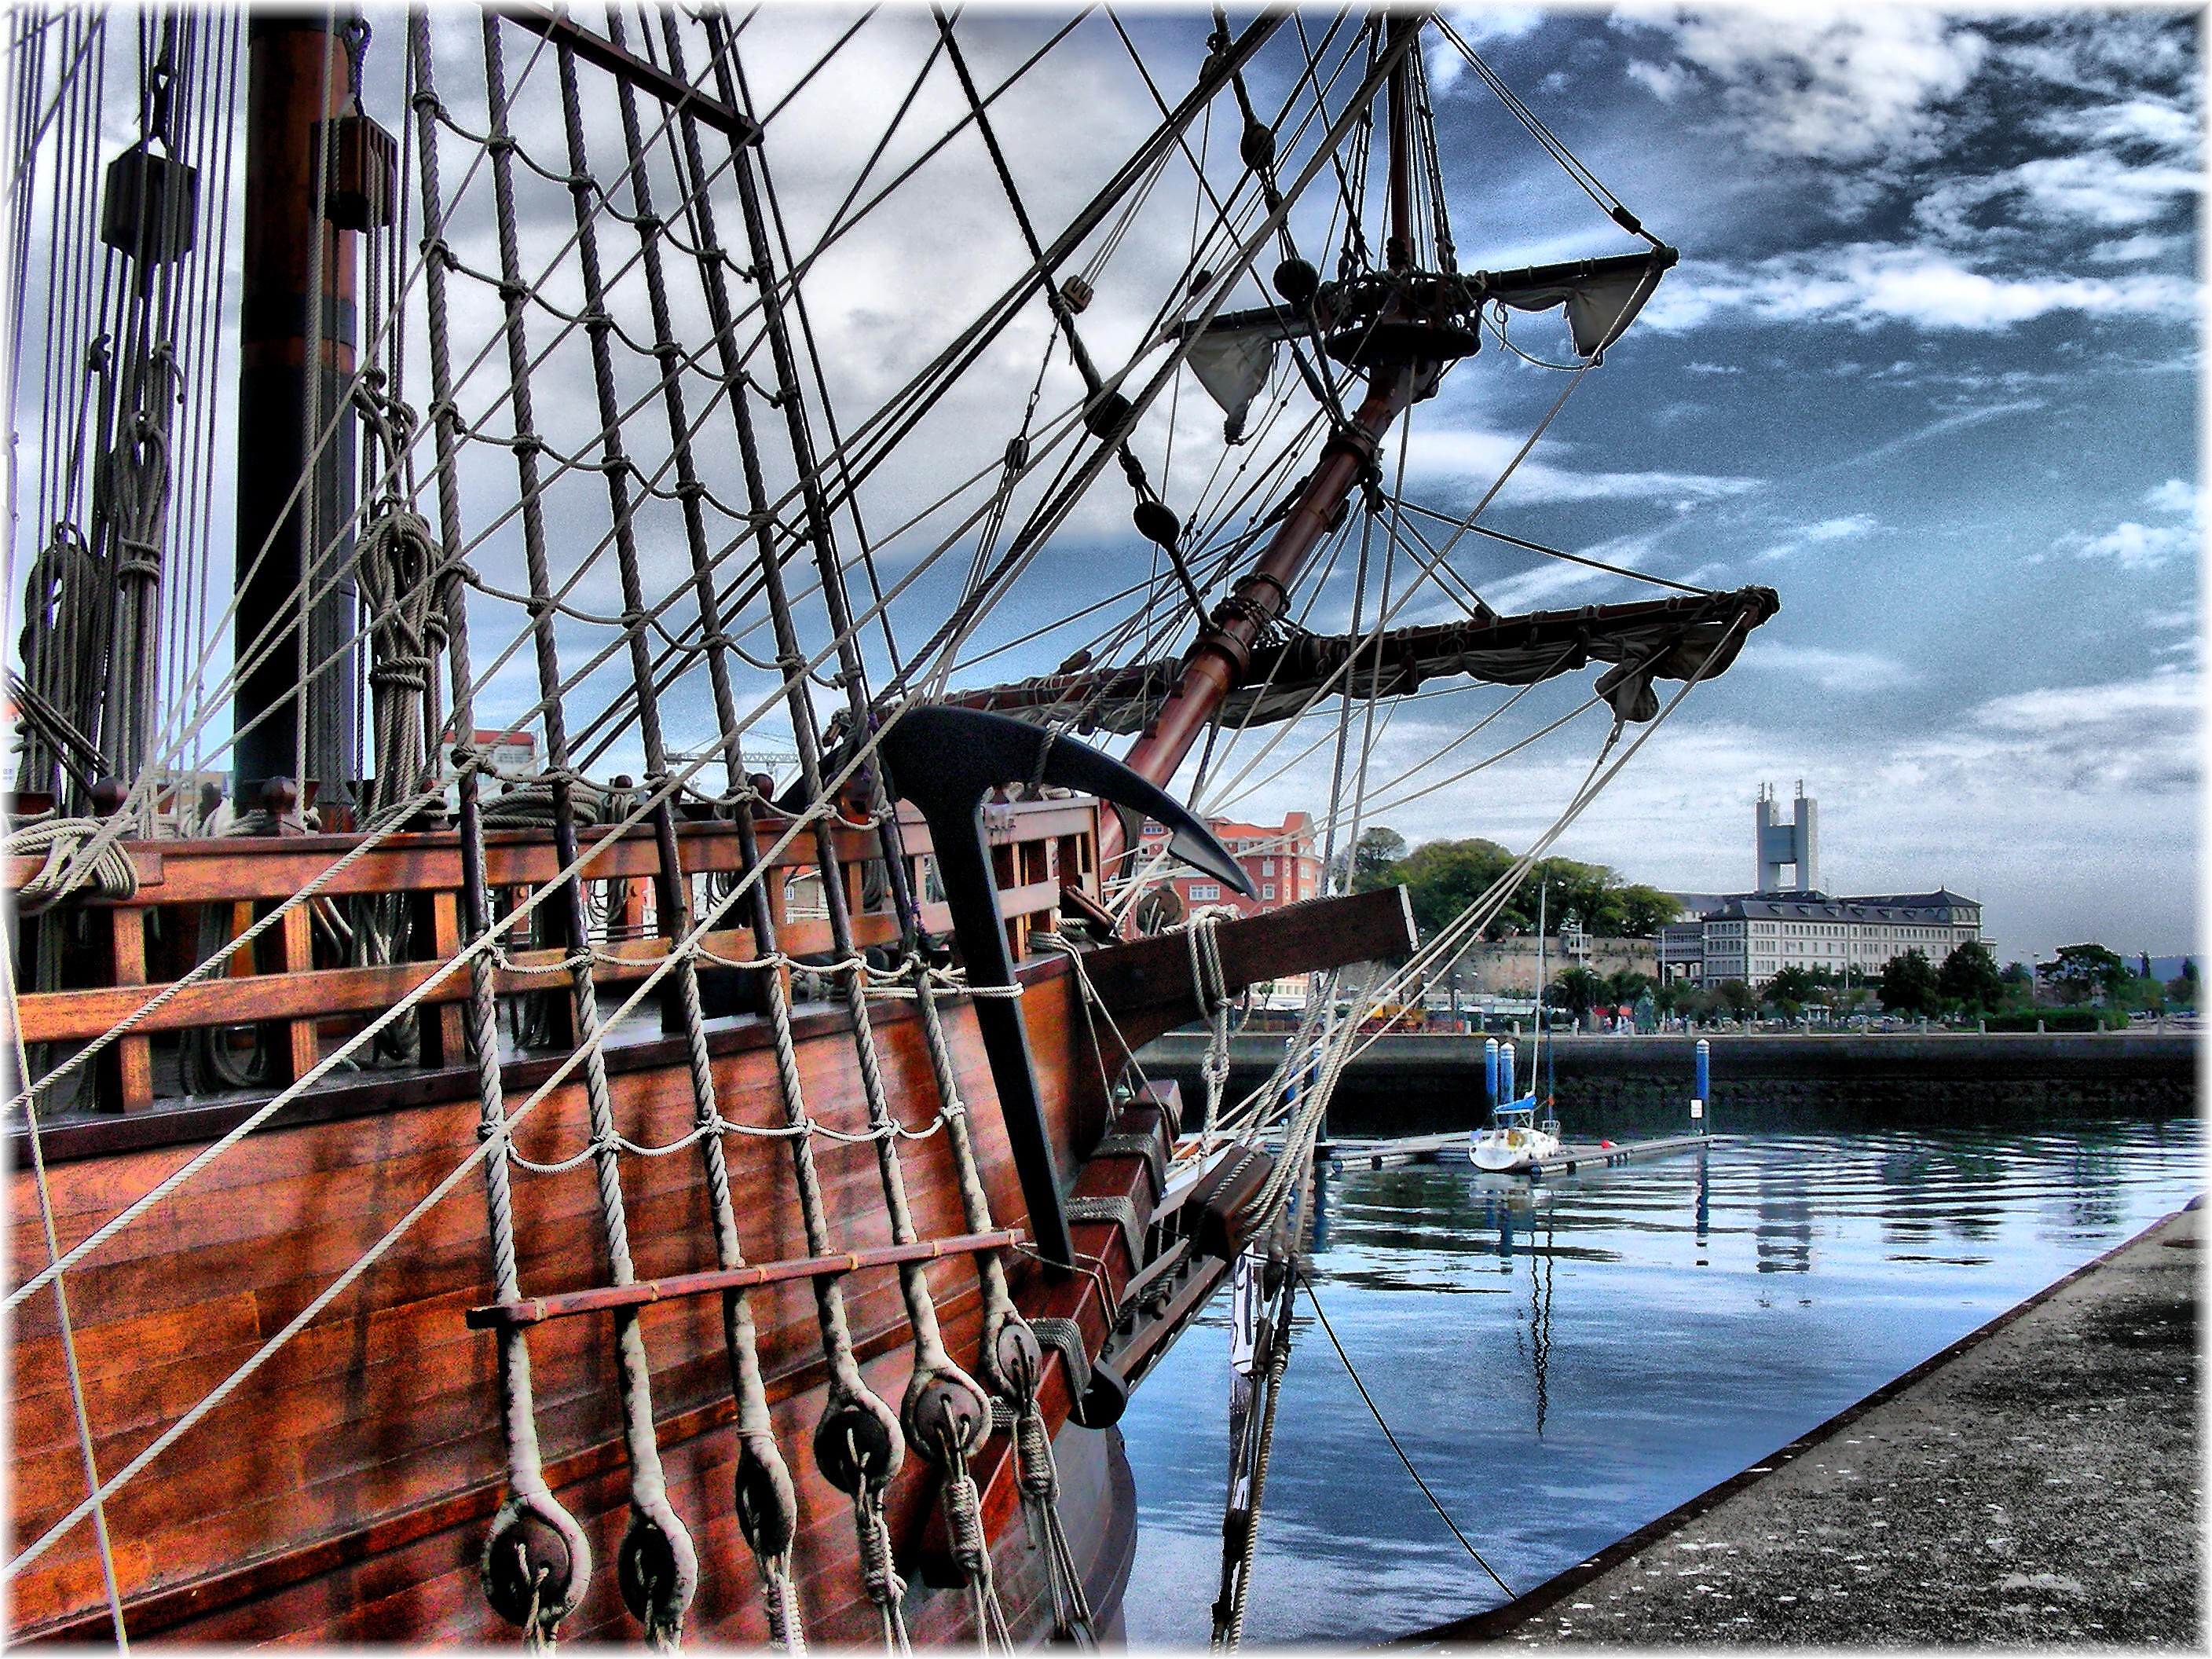
boat, ship, europe, vehicle, mast, spain, europa, mar, espaa, galicia, mygearandme, acorua, oceano, atlantic, watercraft, barque, corua, galiza, embarcaciones, atlantico, marineras, portodacorua, veleros, barcos, lacoruna, sailing ship, tall ship, galleon